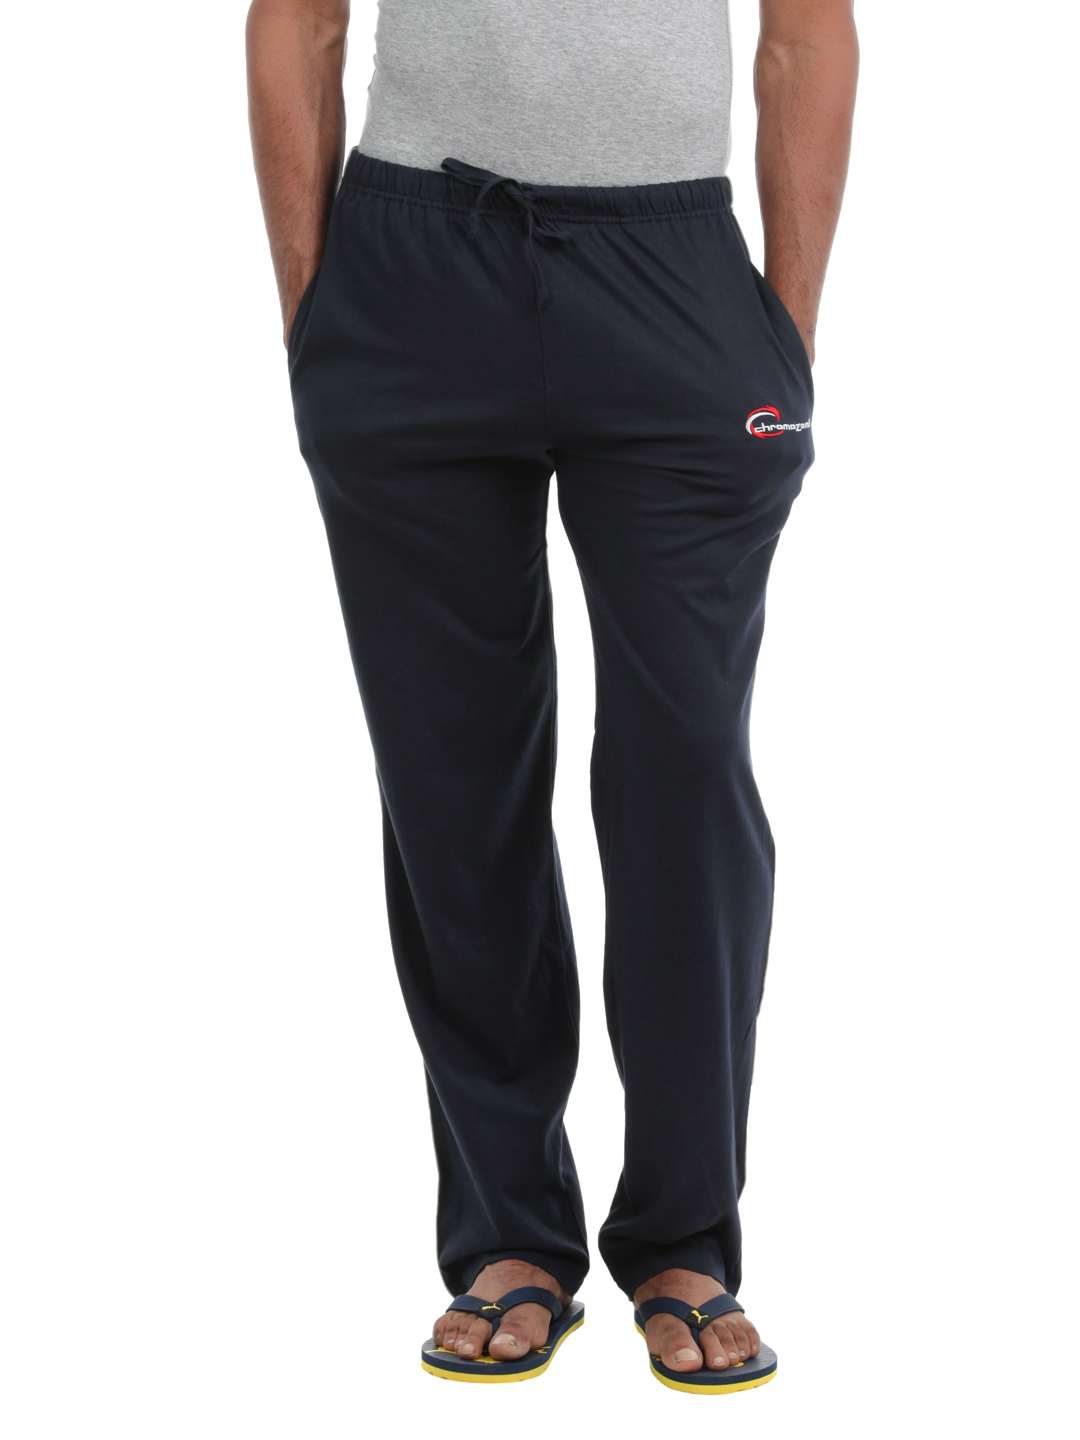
Chromozome Men Navy Blue Lounge Pants S-4801
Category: Apparel / Loungewear and Nightwear / Lounge Pants
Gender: Men
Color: Navy Blue
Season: Winter 2016
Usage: Casual